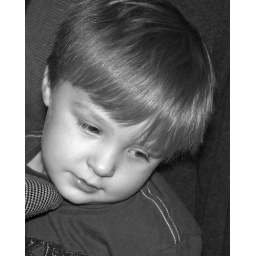
Picture taken with Nikon D40 in black and white mode.